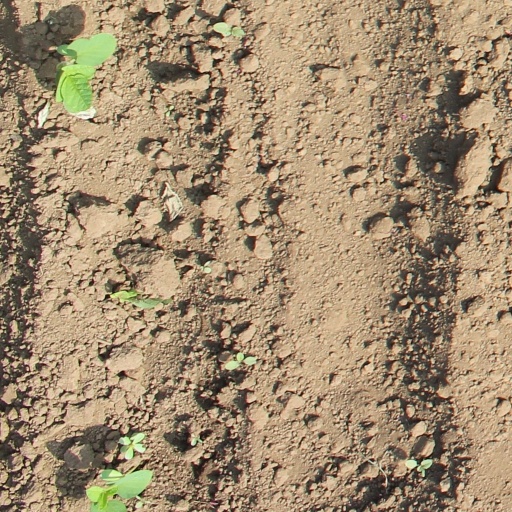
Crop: soybean